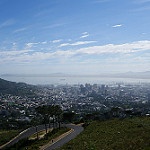
Label: mountain